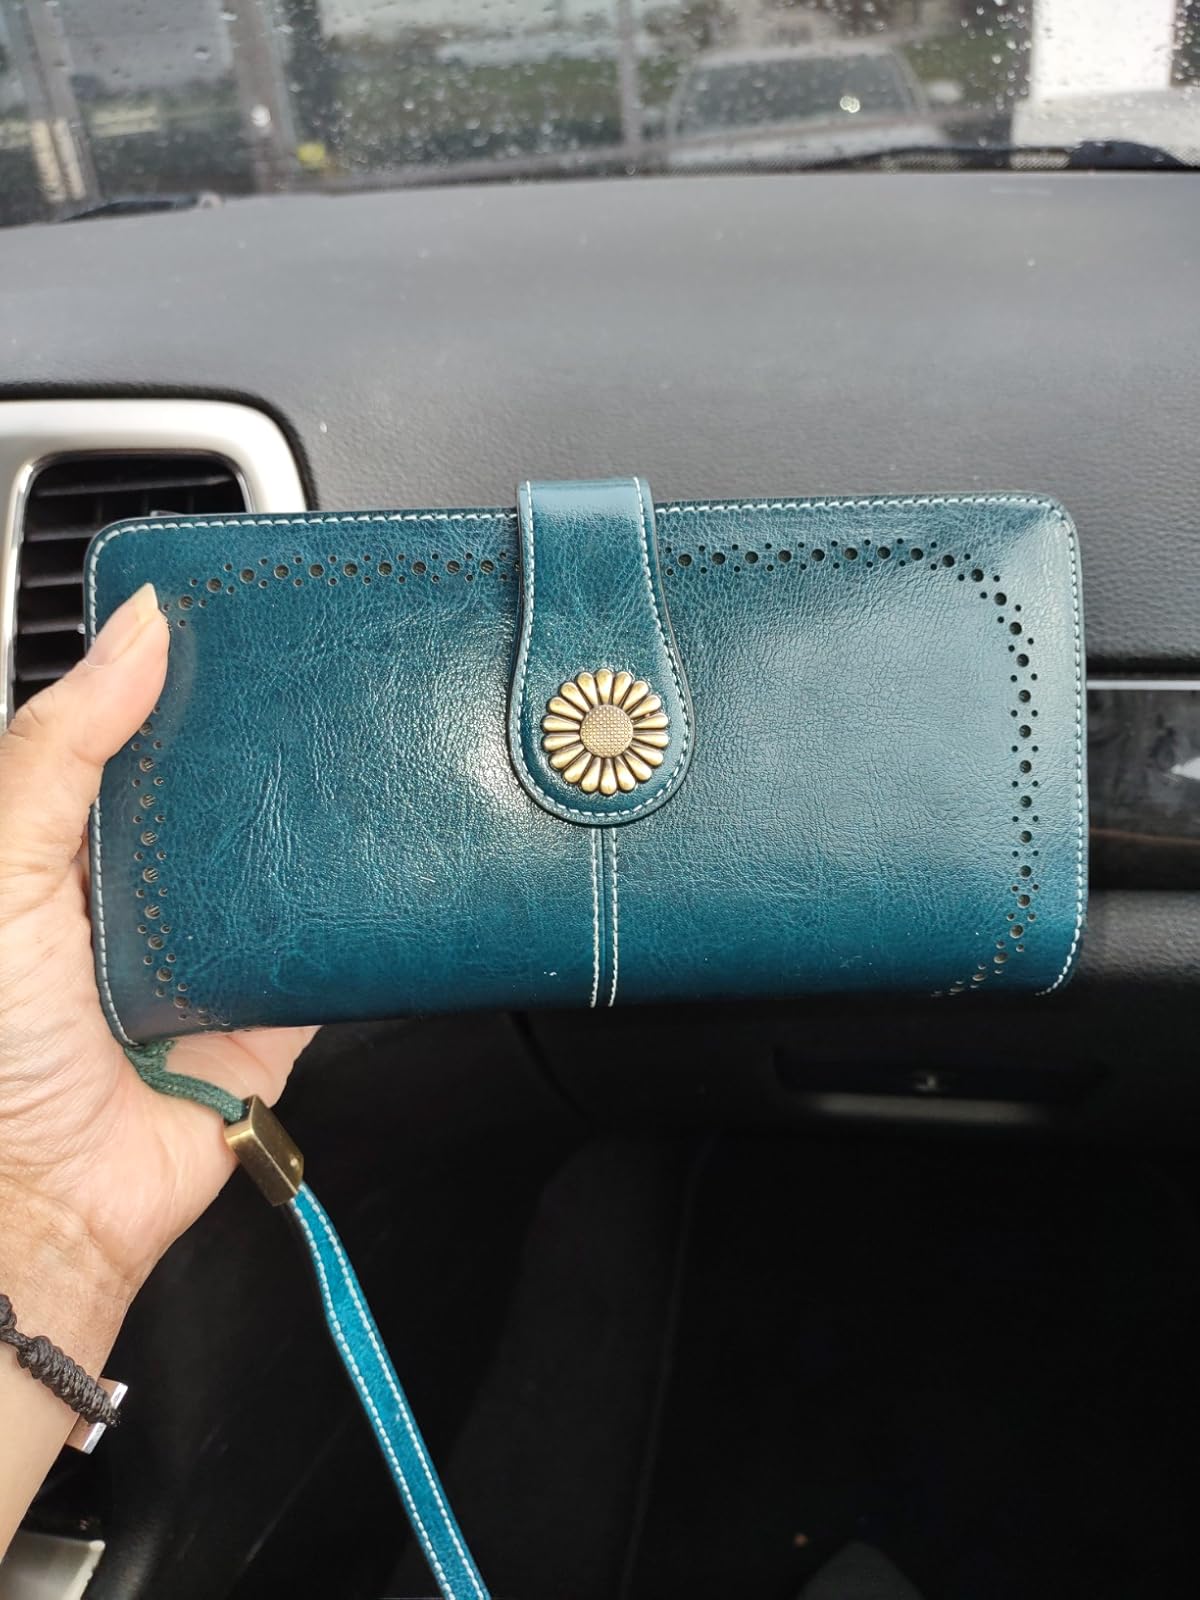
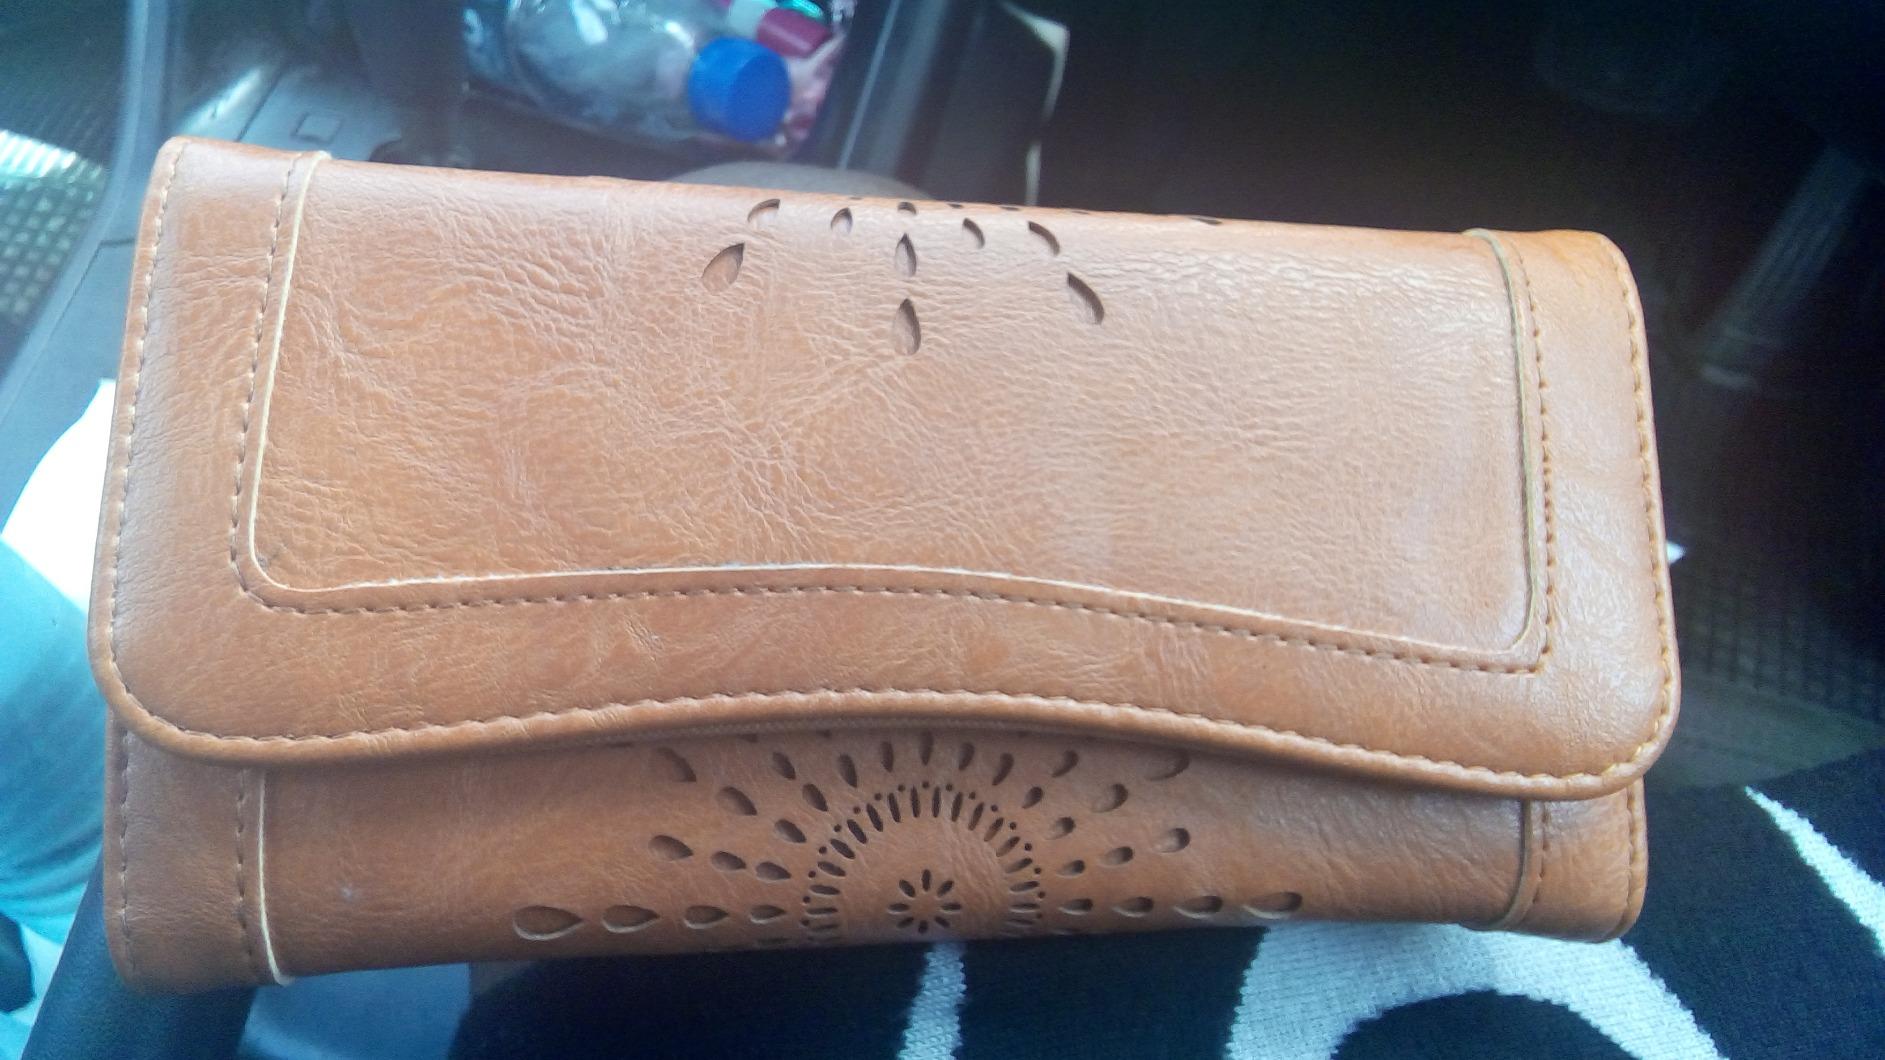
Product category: accessories_wallet
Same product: no